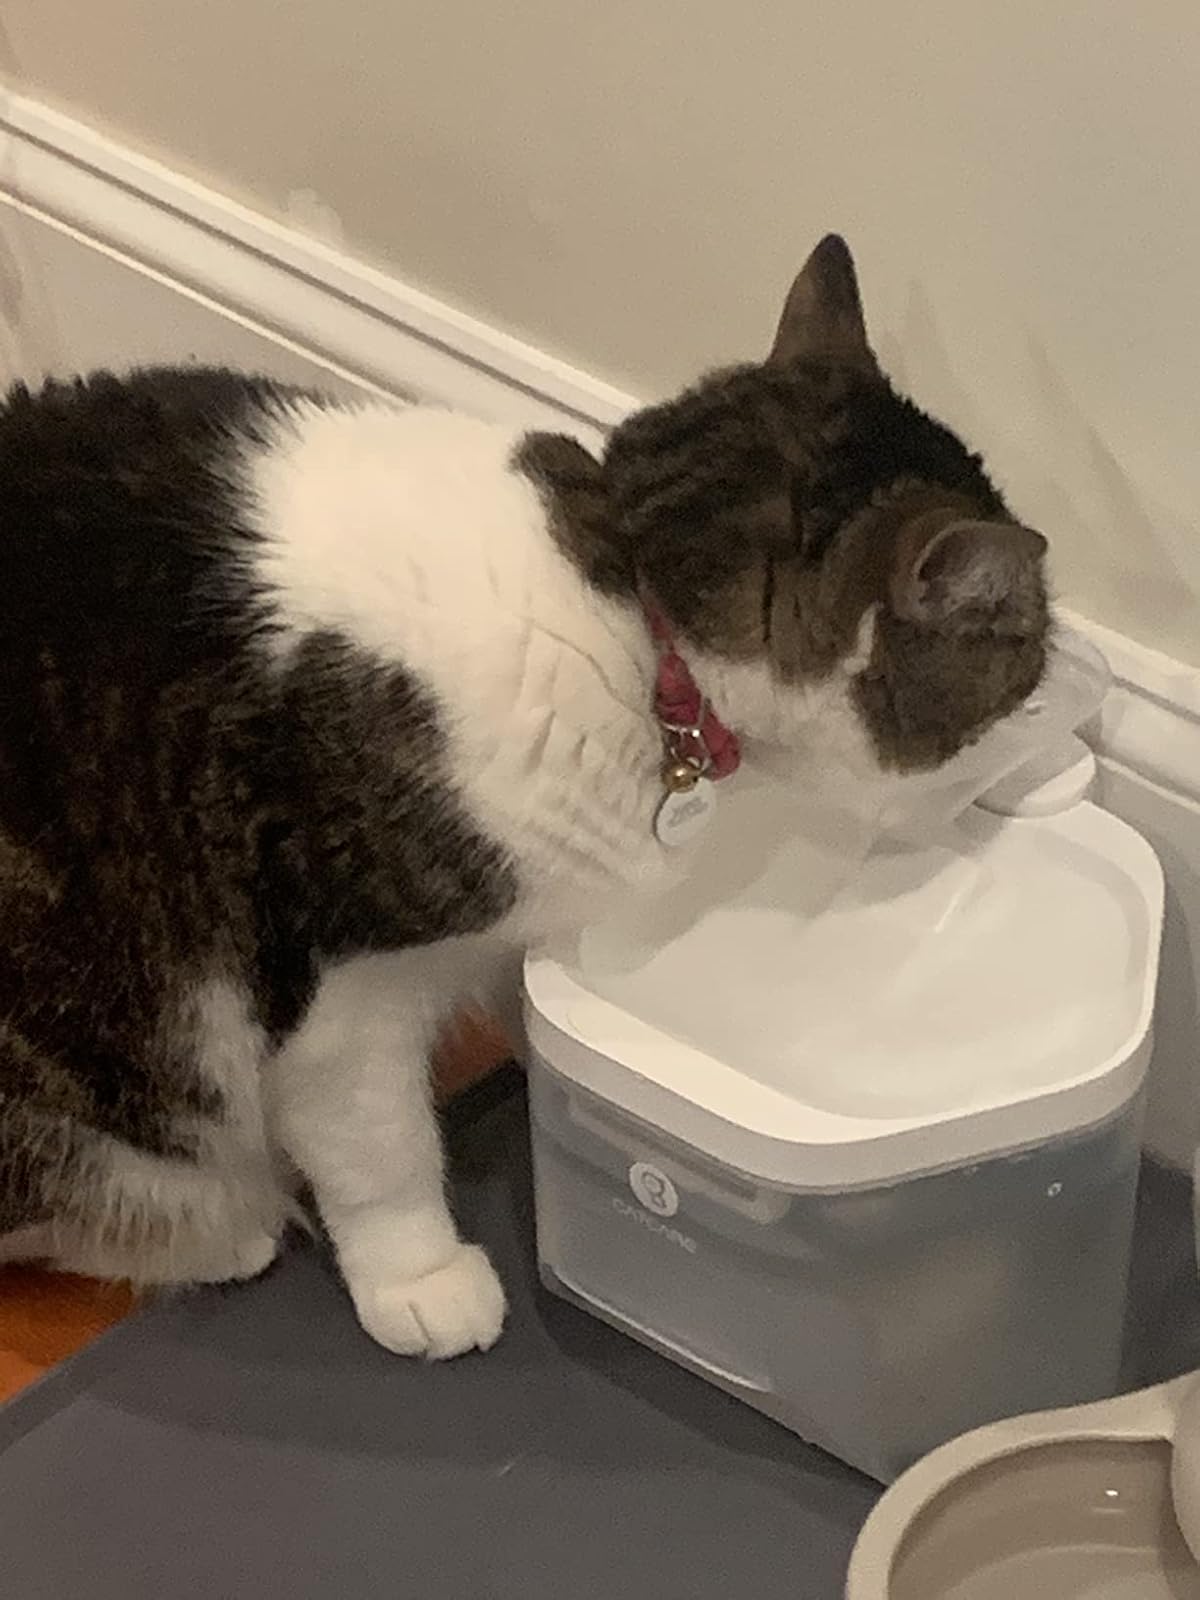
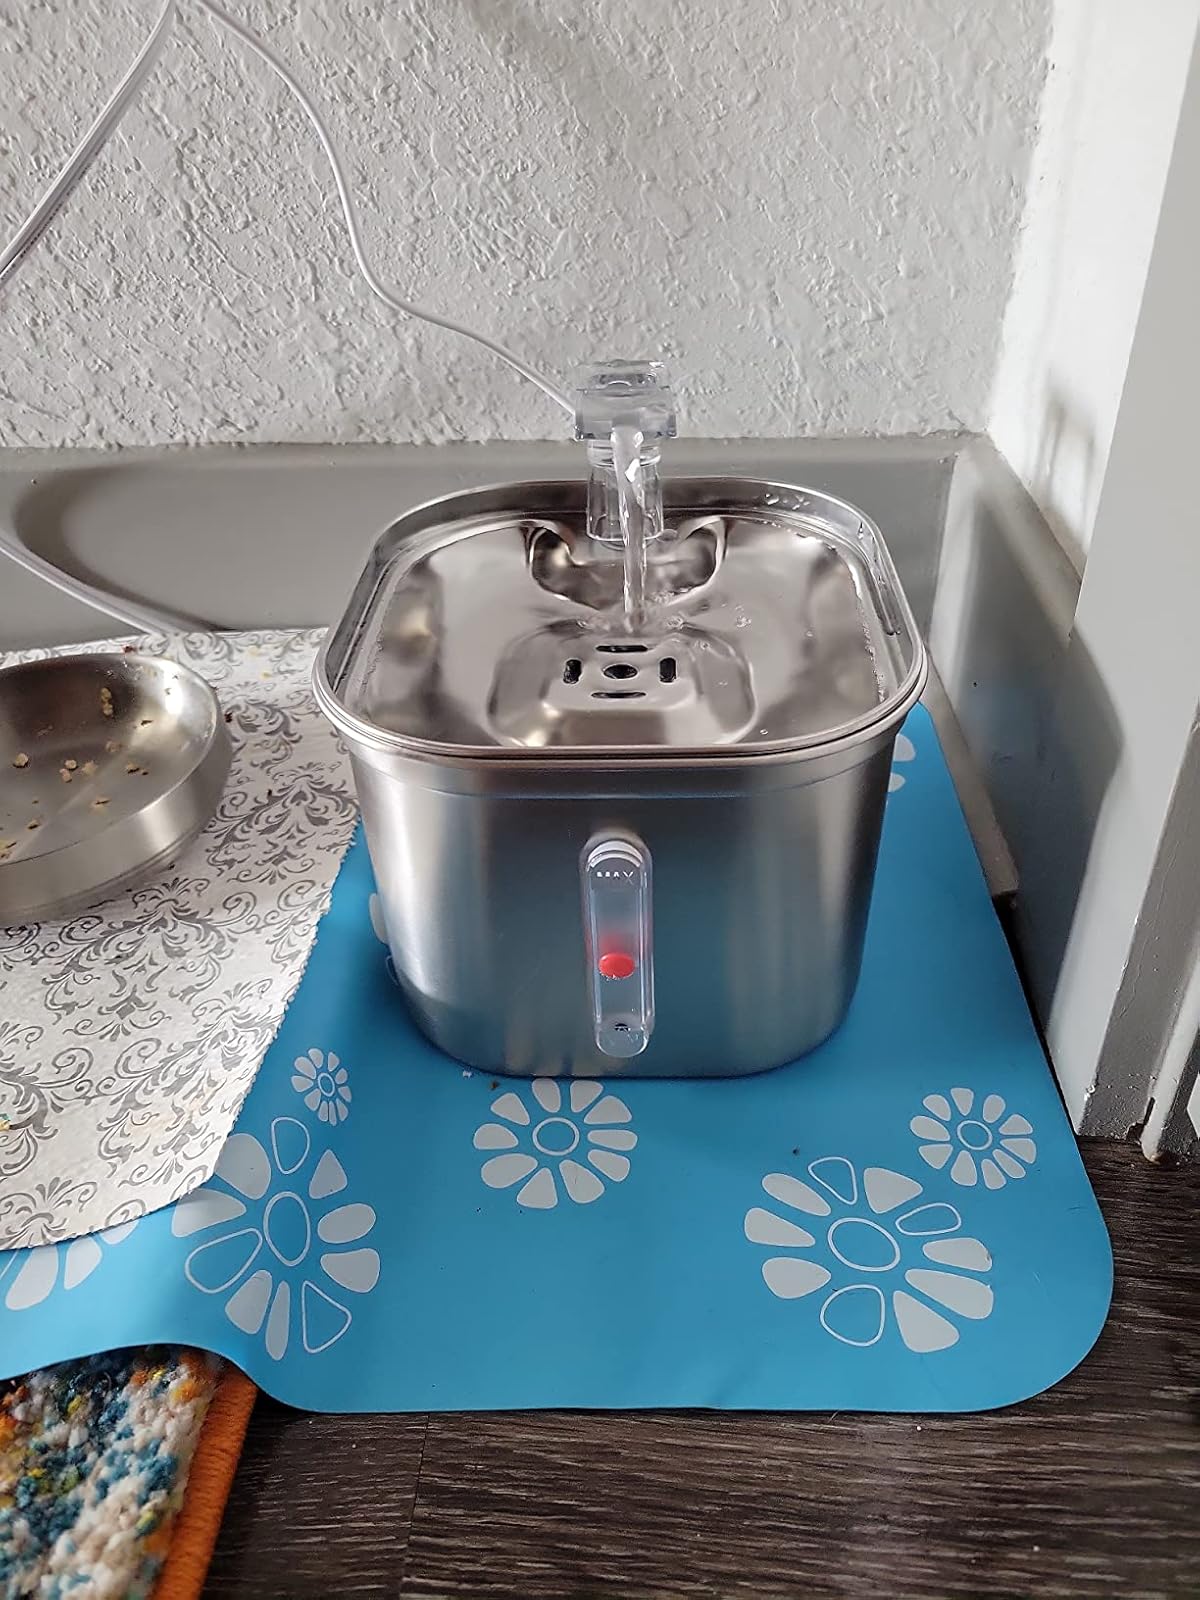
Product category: items_bowl
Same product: no